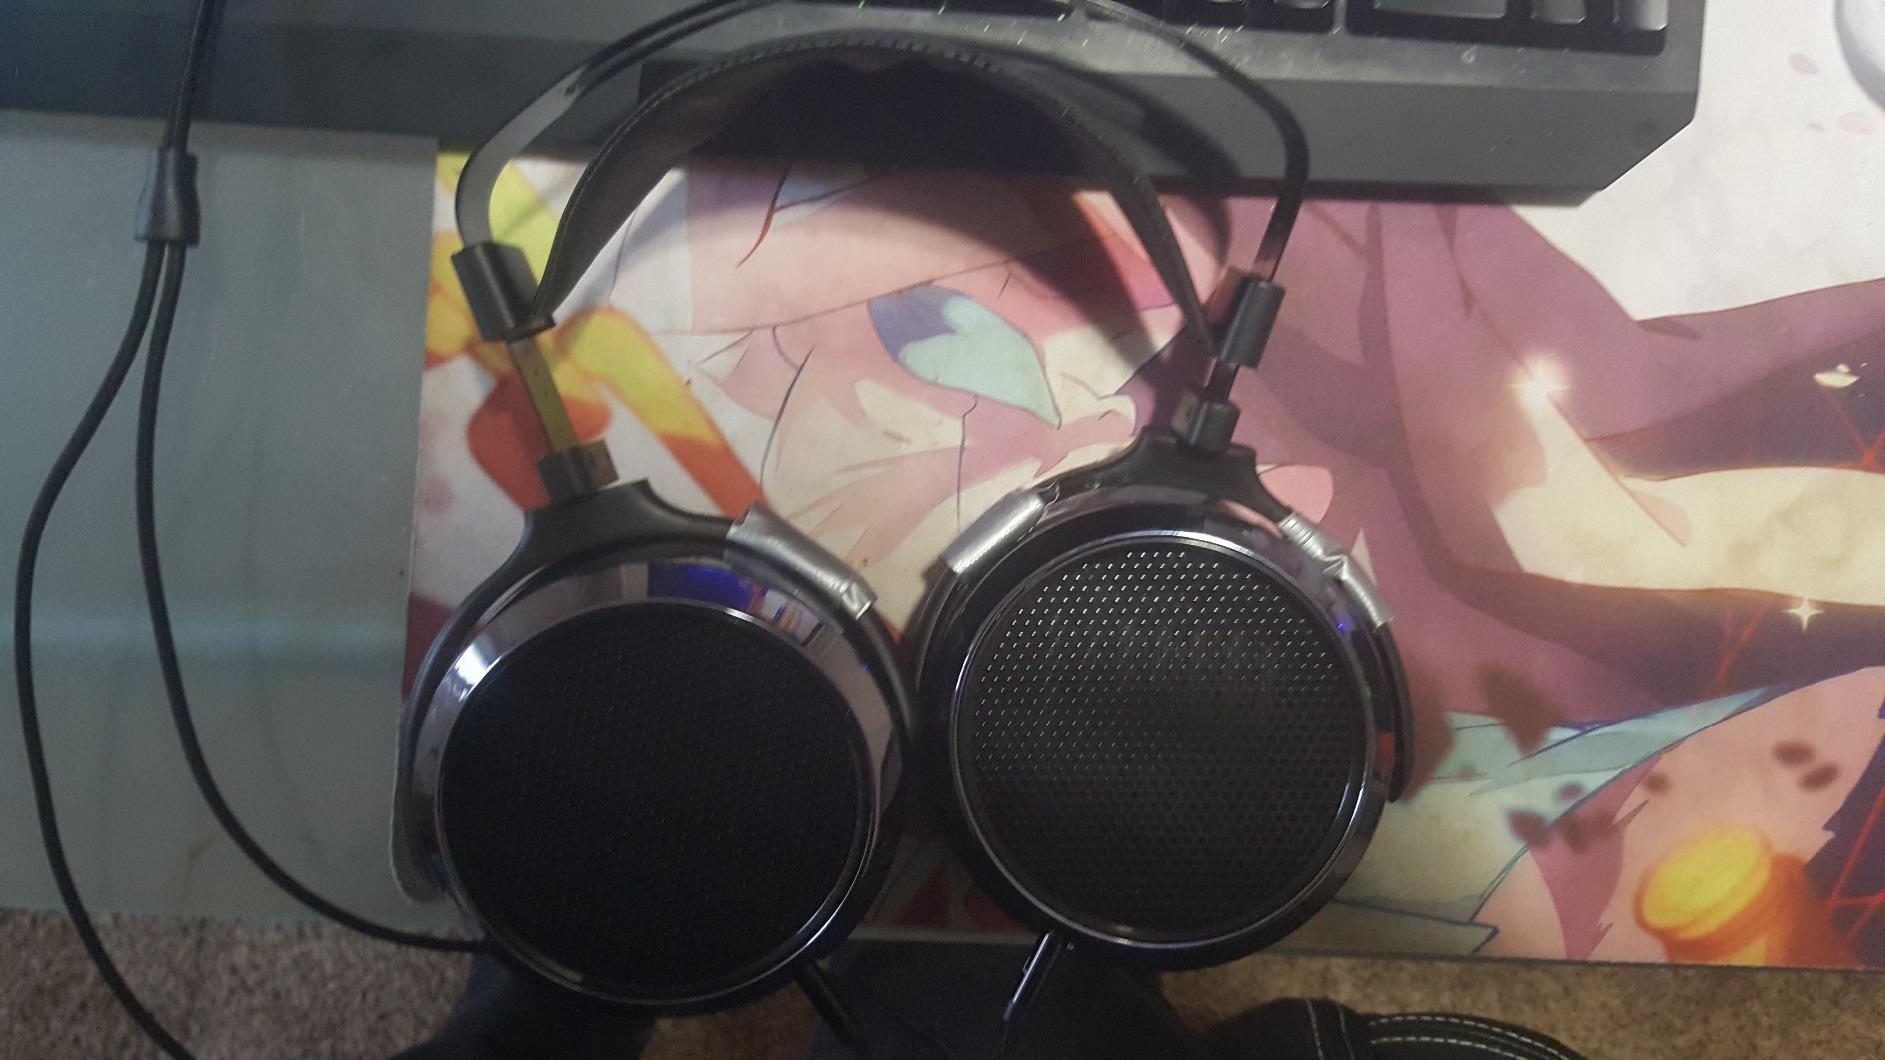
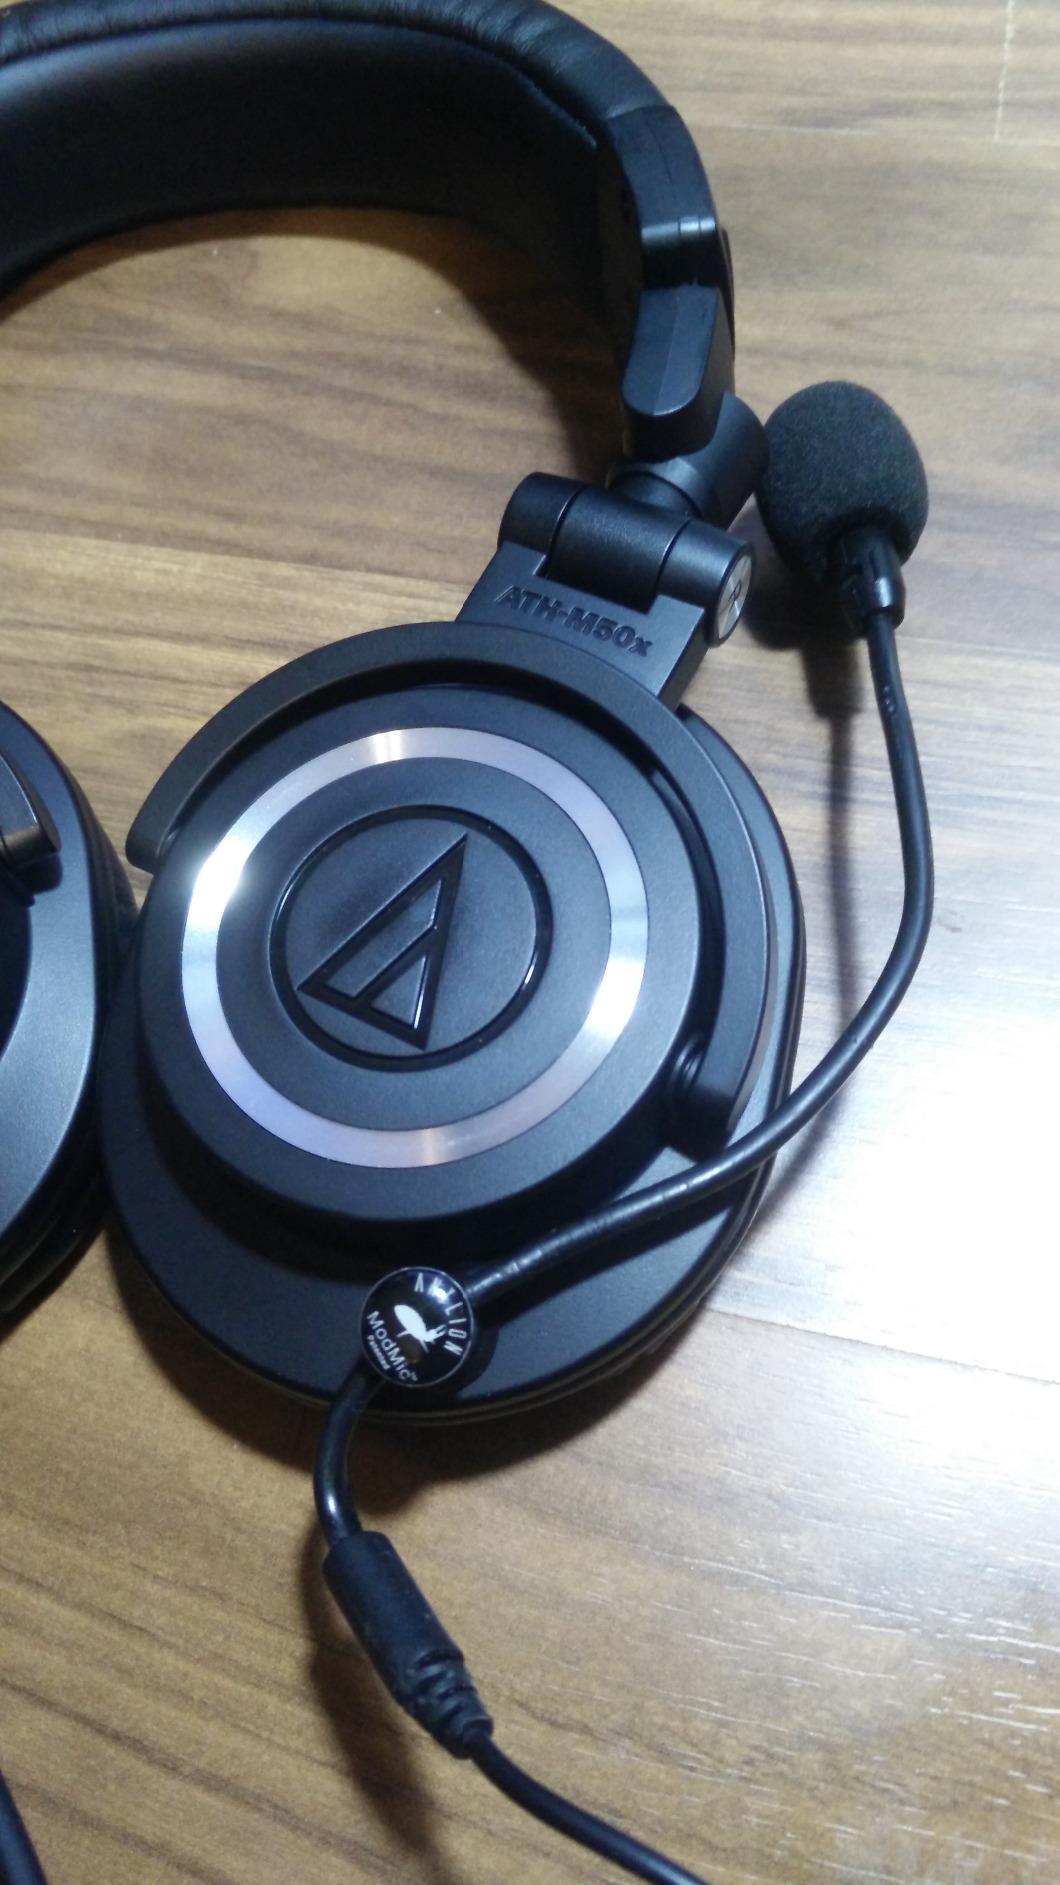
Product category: headphones
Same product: no